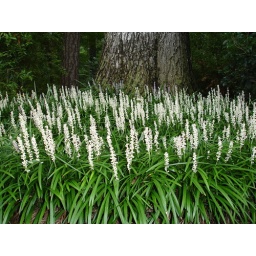
white liriope under oak tree